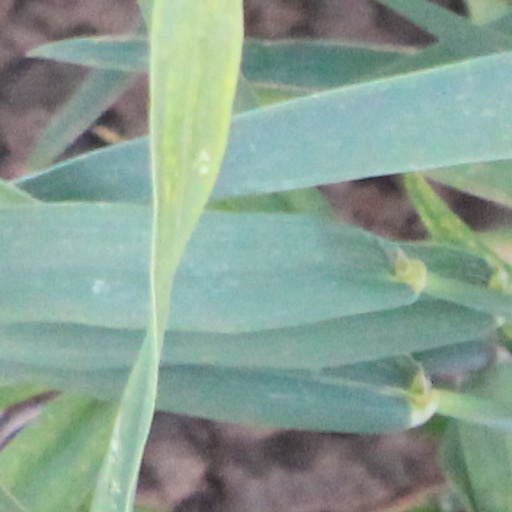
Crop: wheat